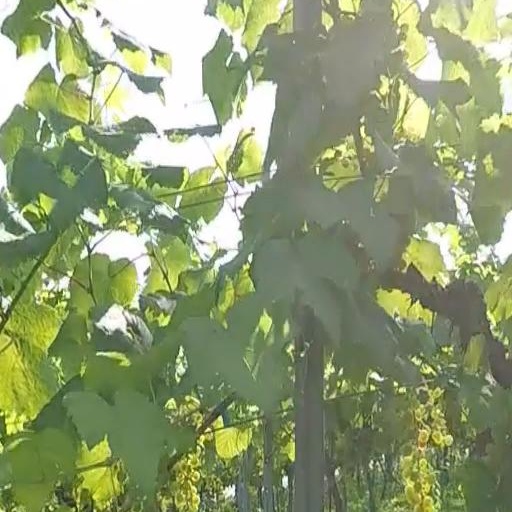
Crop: grape